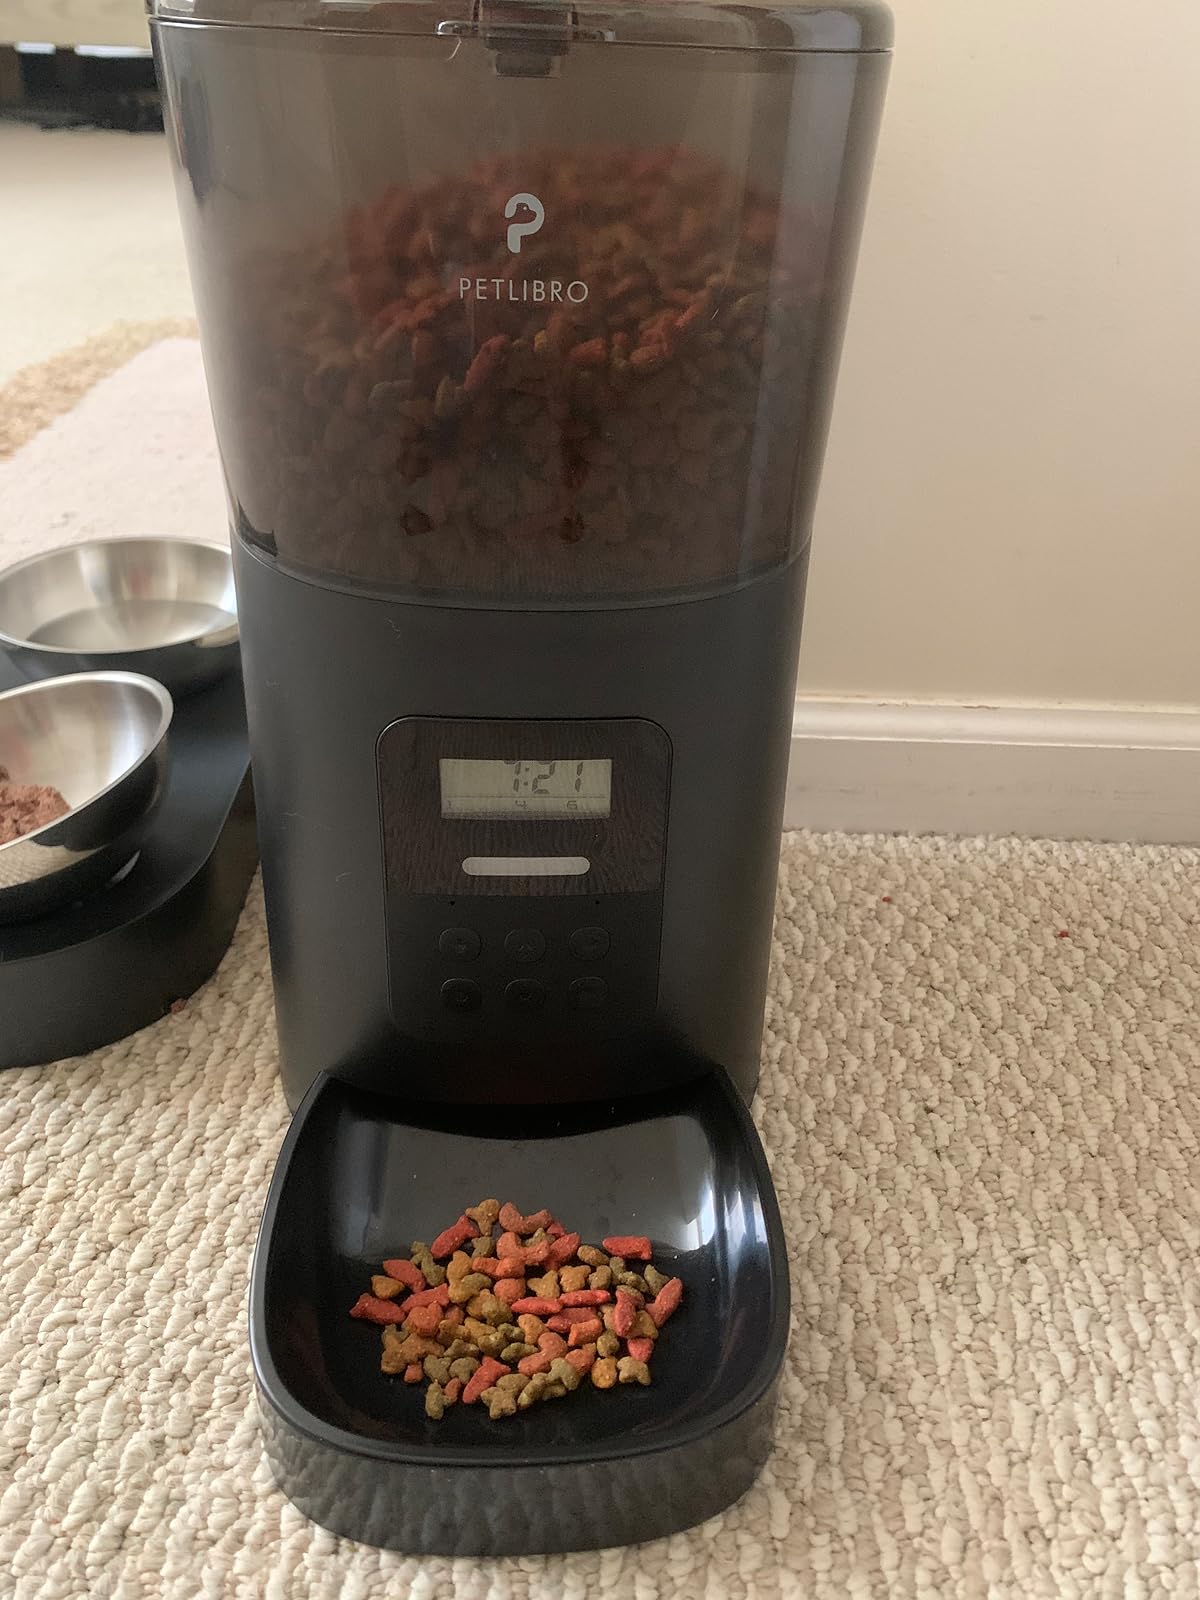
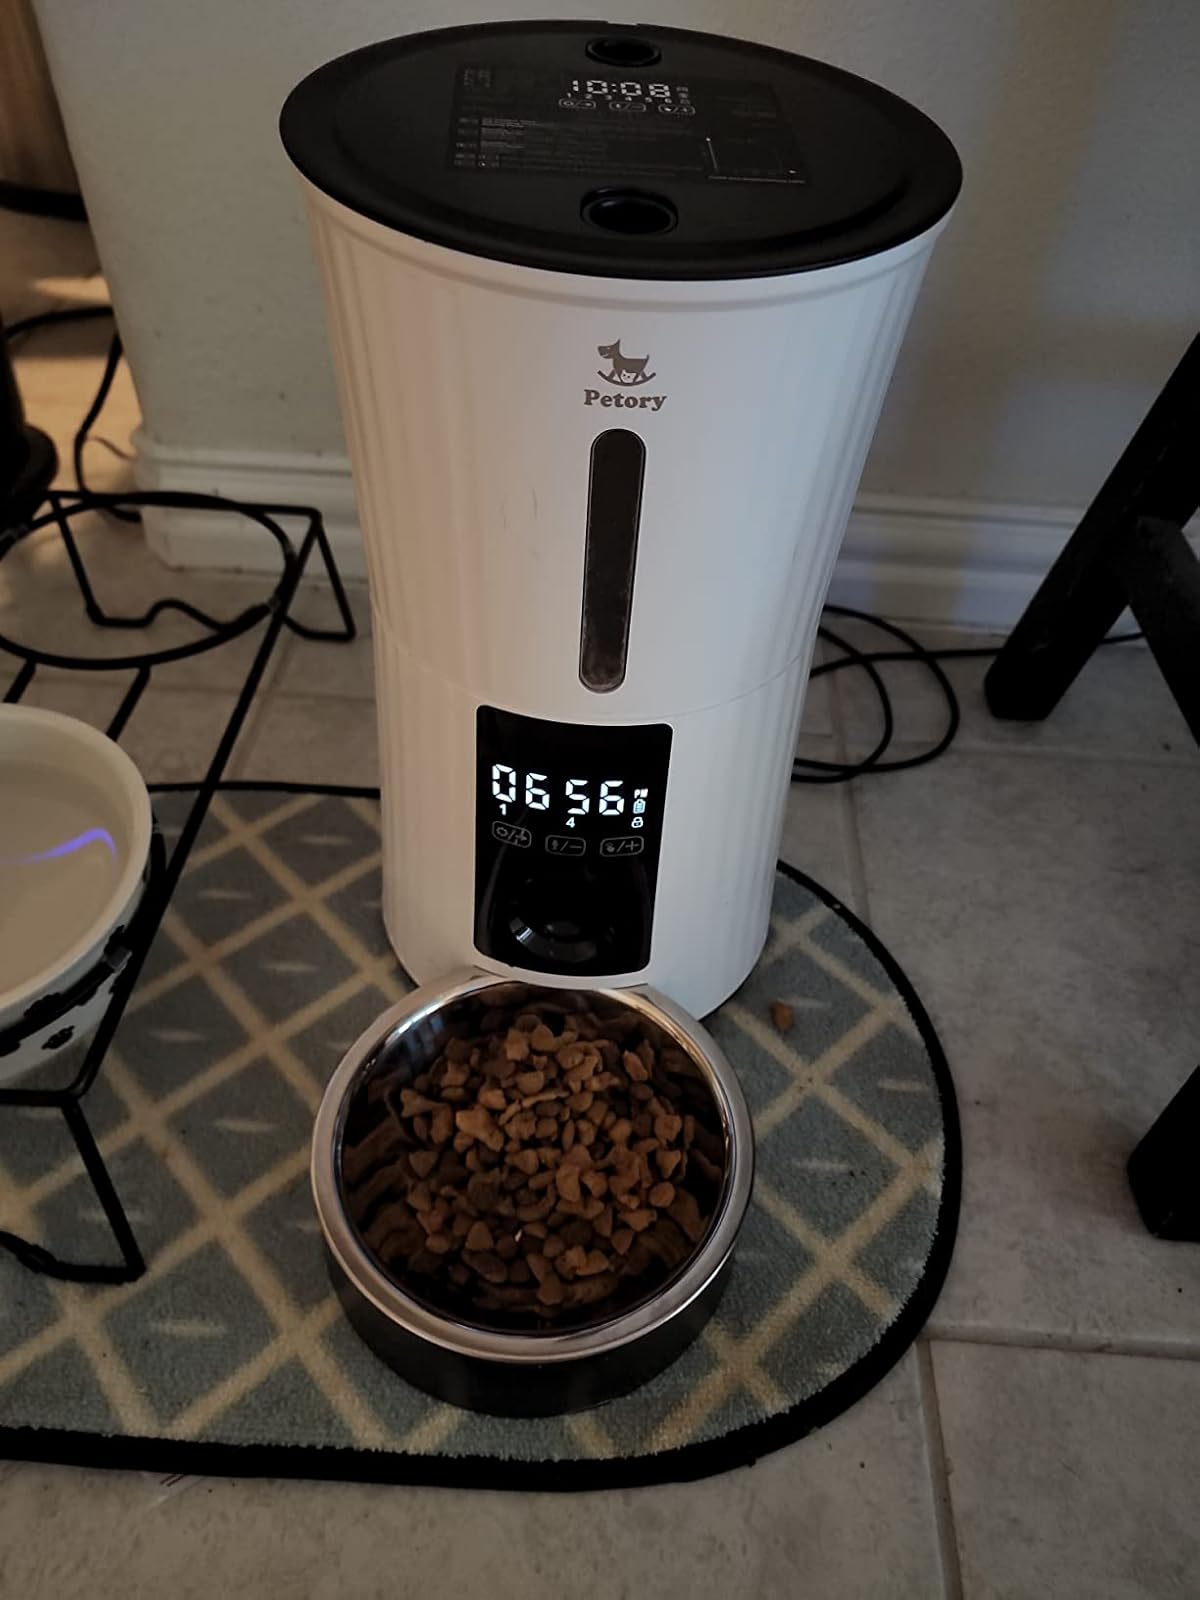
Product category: items_feeder
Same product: no